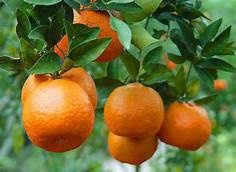
Label: mandarine